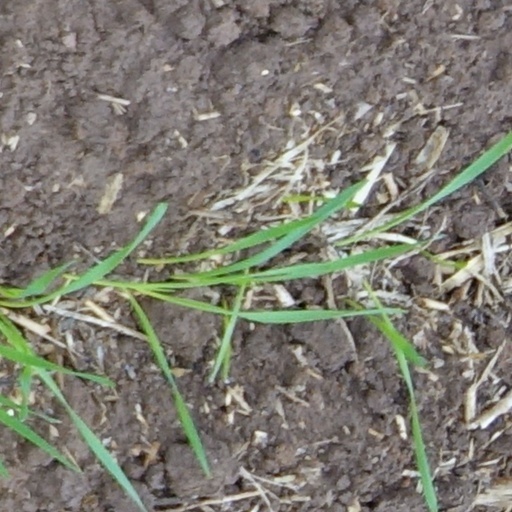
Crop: wheat